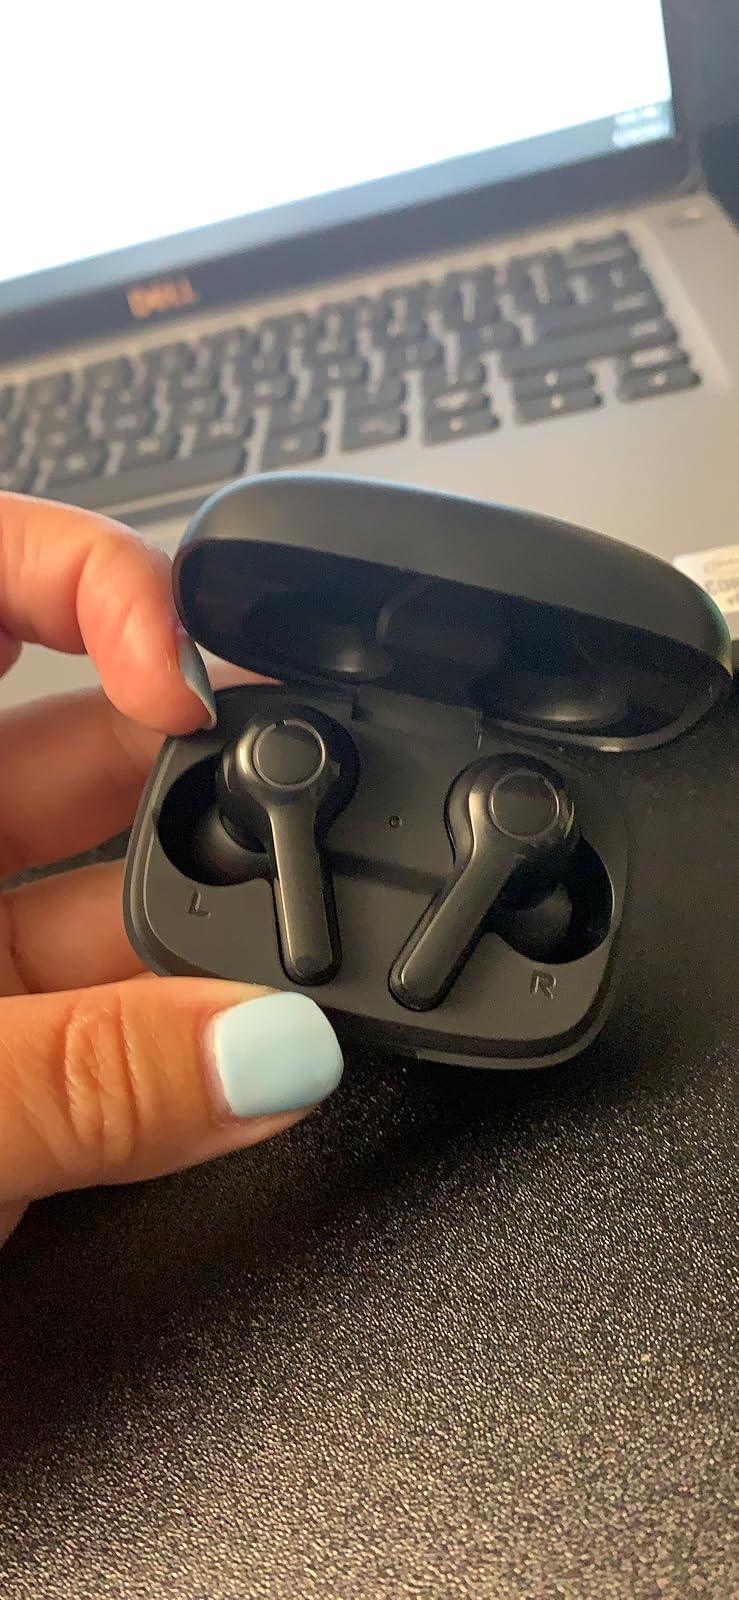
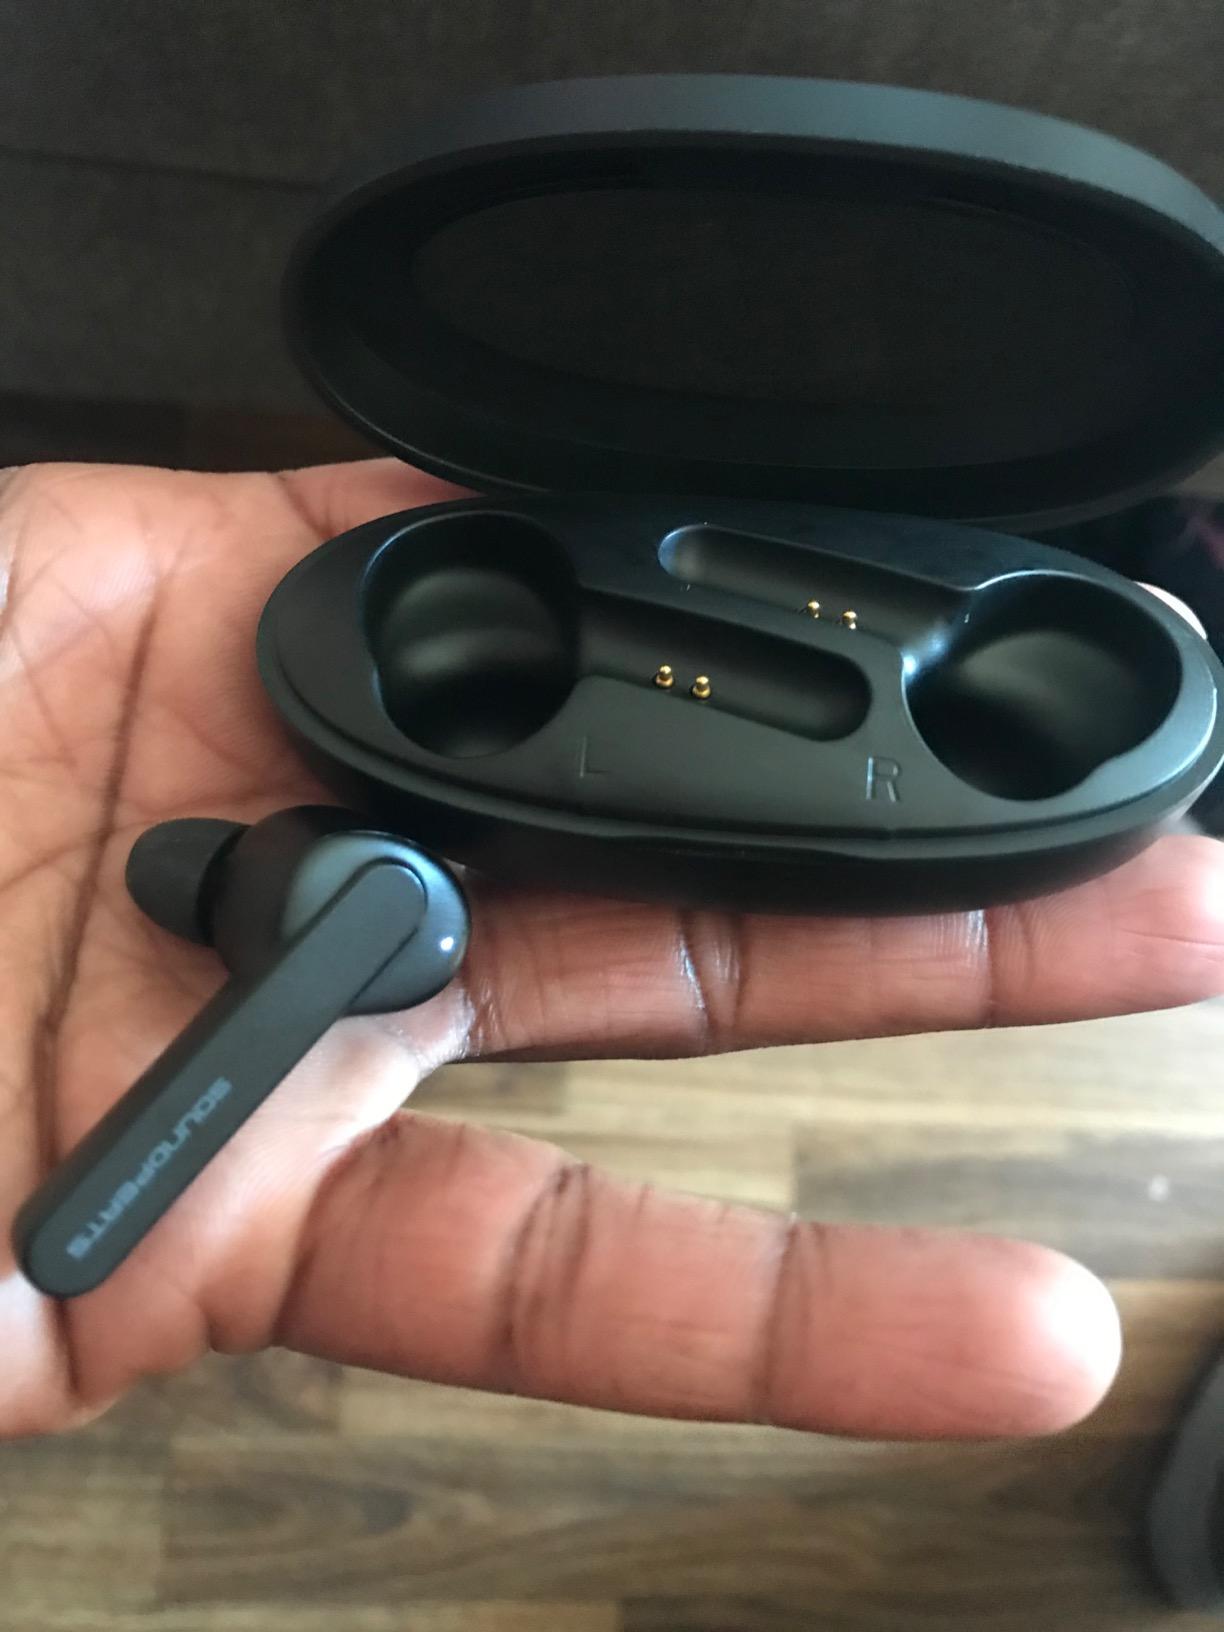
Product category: earbuds
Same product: no